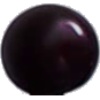
Label: cherry_wax_black